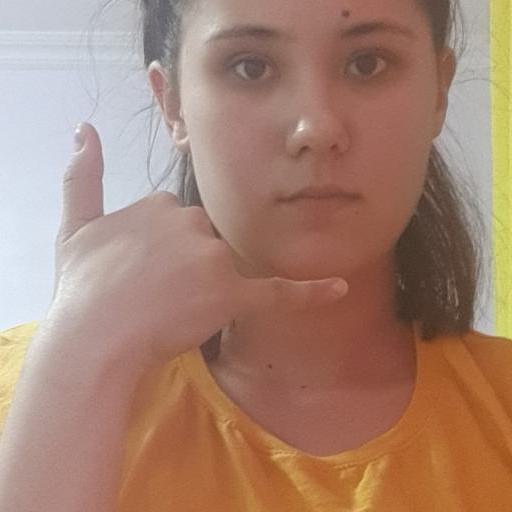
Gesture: call